Good Boys (film)

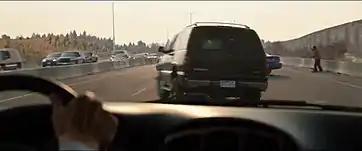
The highway scene was filmed at an airport runway. Most of the elements in this screenshot were achieved via visual effects. Anamorphic lenses were used to achieve the film's wide scope.

Jonathan Furmanski, who had worked on "Search Party", "Inside Amy Schumer", and "The Zen Diaries of Garry Shandling", was enlisted as the film's cinematographer. He took inspiration from "Stand By Me", "The Goonies", and "E.T.", aiming to have "one foot in 2019 and the other in 1986 ("Stand By Me"'s release date)." He arrived at Vancouver a month before principal photography, allowing him to discuss more about the style of the film. The "universal agreement" is that "Good Boys" shouldn't look like a "typical" pre-teen comedy, that it should feel "bigger and more open" despite its tight premise.